Sic1

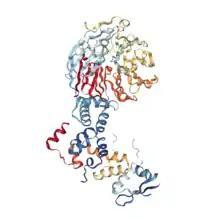
Fig. 3 Sic1 protein distinguished by different protein chains. The protein has disordered regions, allowing it to be a useful tool in studying and manipulating phosphorylation sites.

Sic1 is a molecule with disordered regions, which aids in the manipulation of phosphorylation site distances. For the following findings, Koivomagi et al. utilized a Sic1 construct with a T33 optimal consensus motif, acting as the primary phosphorylation site, and a suboptimal motif, acting as a secondary site.